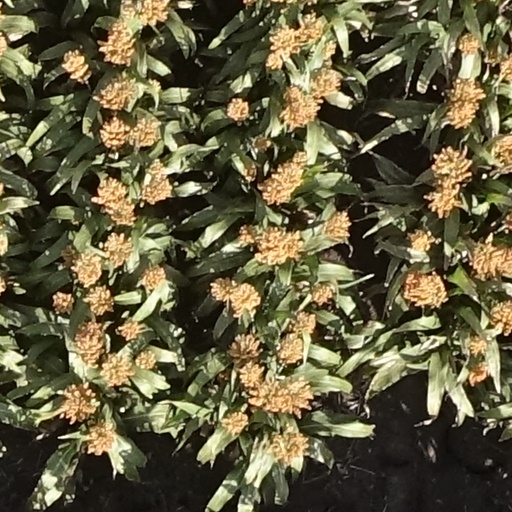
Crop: sorghum